Primary socialization

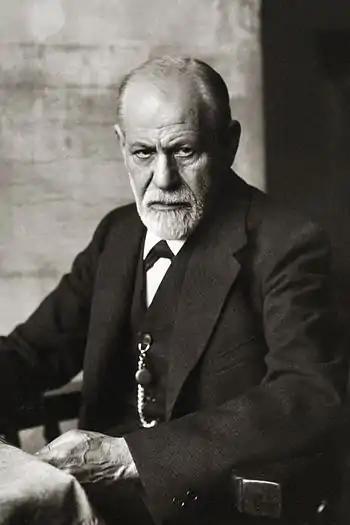
Sigmund Freud (1926)

George Herbert Mead created the theory of social behaviorism, which states that the self is created by social experiences. The self is the portion of the being consisting of self-image and self-consciousness. As individuals interact with others, they build up this self. Unlike Freud, Mead believes that the self is not created by biological instincts, but rather solely by societal influences. He also stated that the use of language and exchanging of symbols to convey meaning is what societal experiences are made up of. Furthermore, one must place themselves in the other person's position to be able to understand them; they must take up the other person's role, and only by understanding the other person's role can self-awareness be achieved.